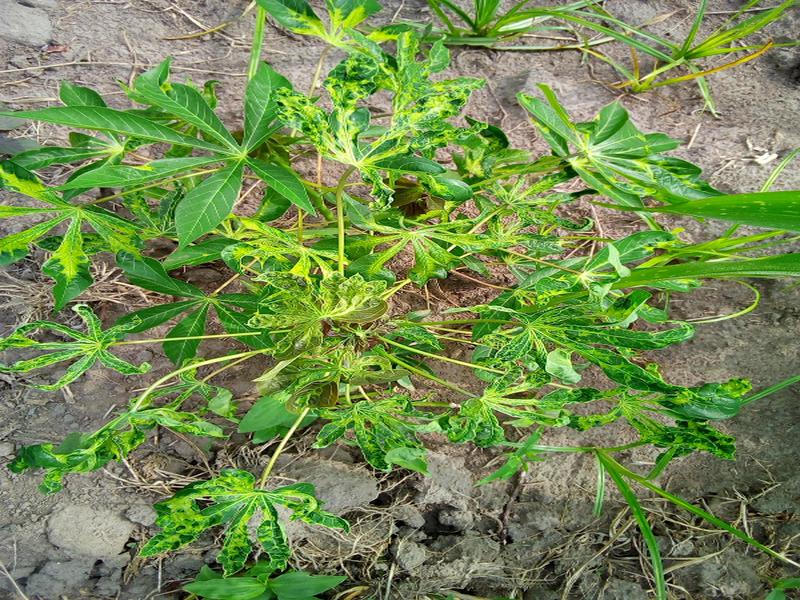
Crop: cassava
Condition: mosaic_disease